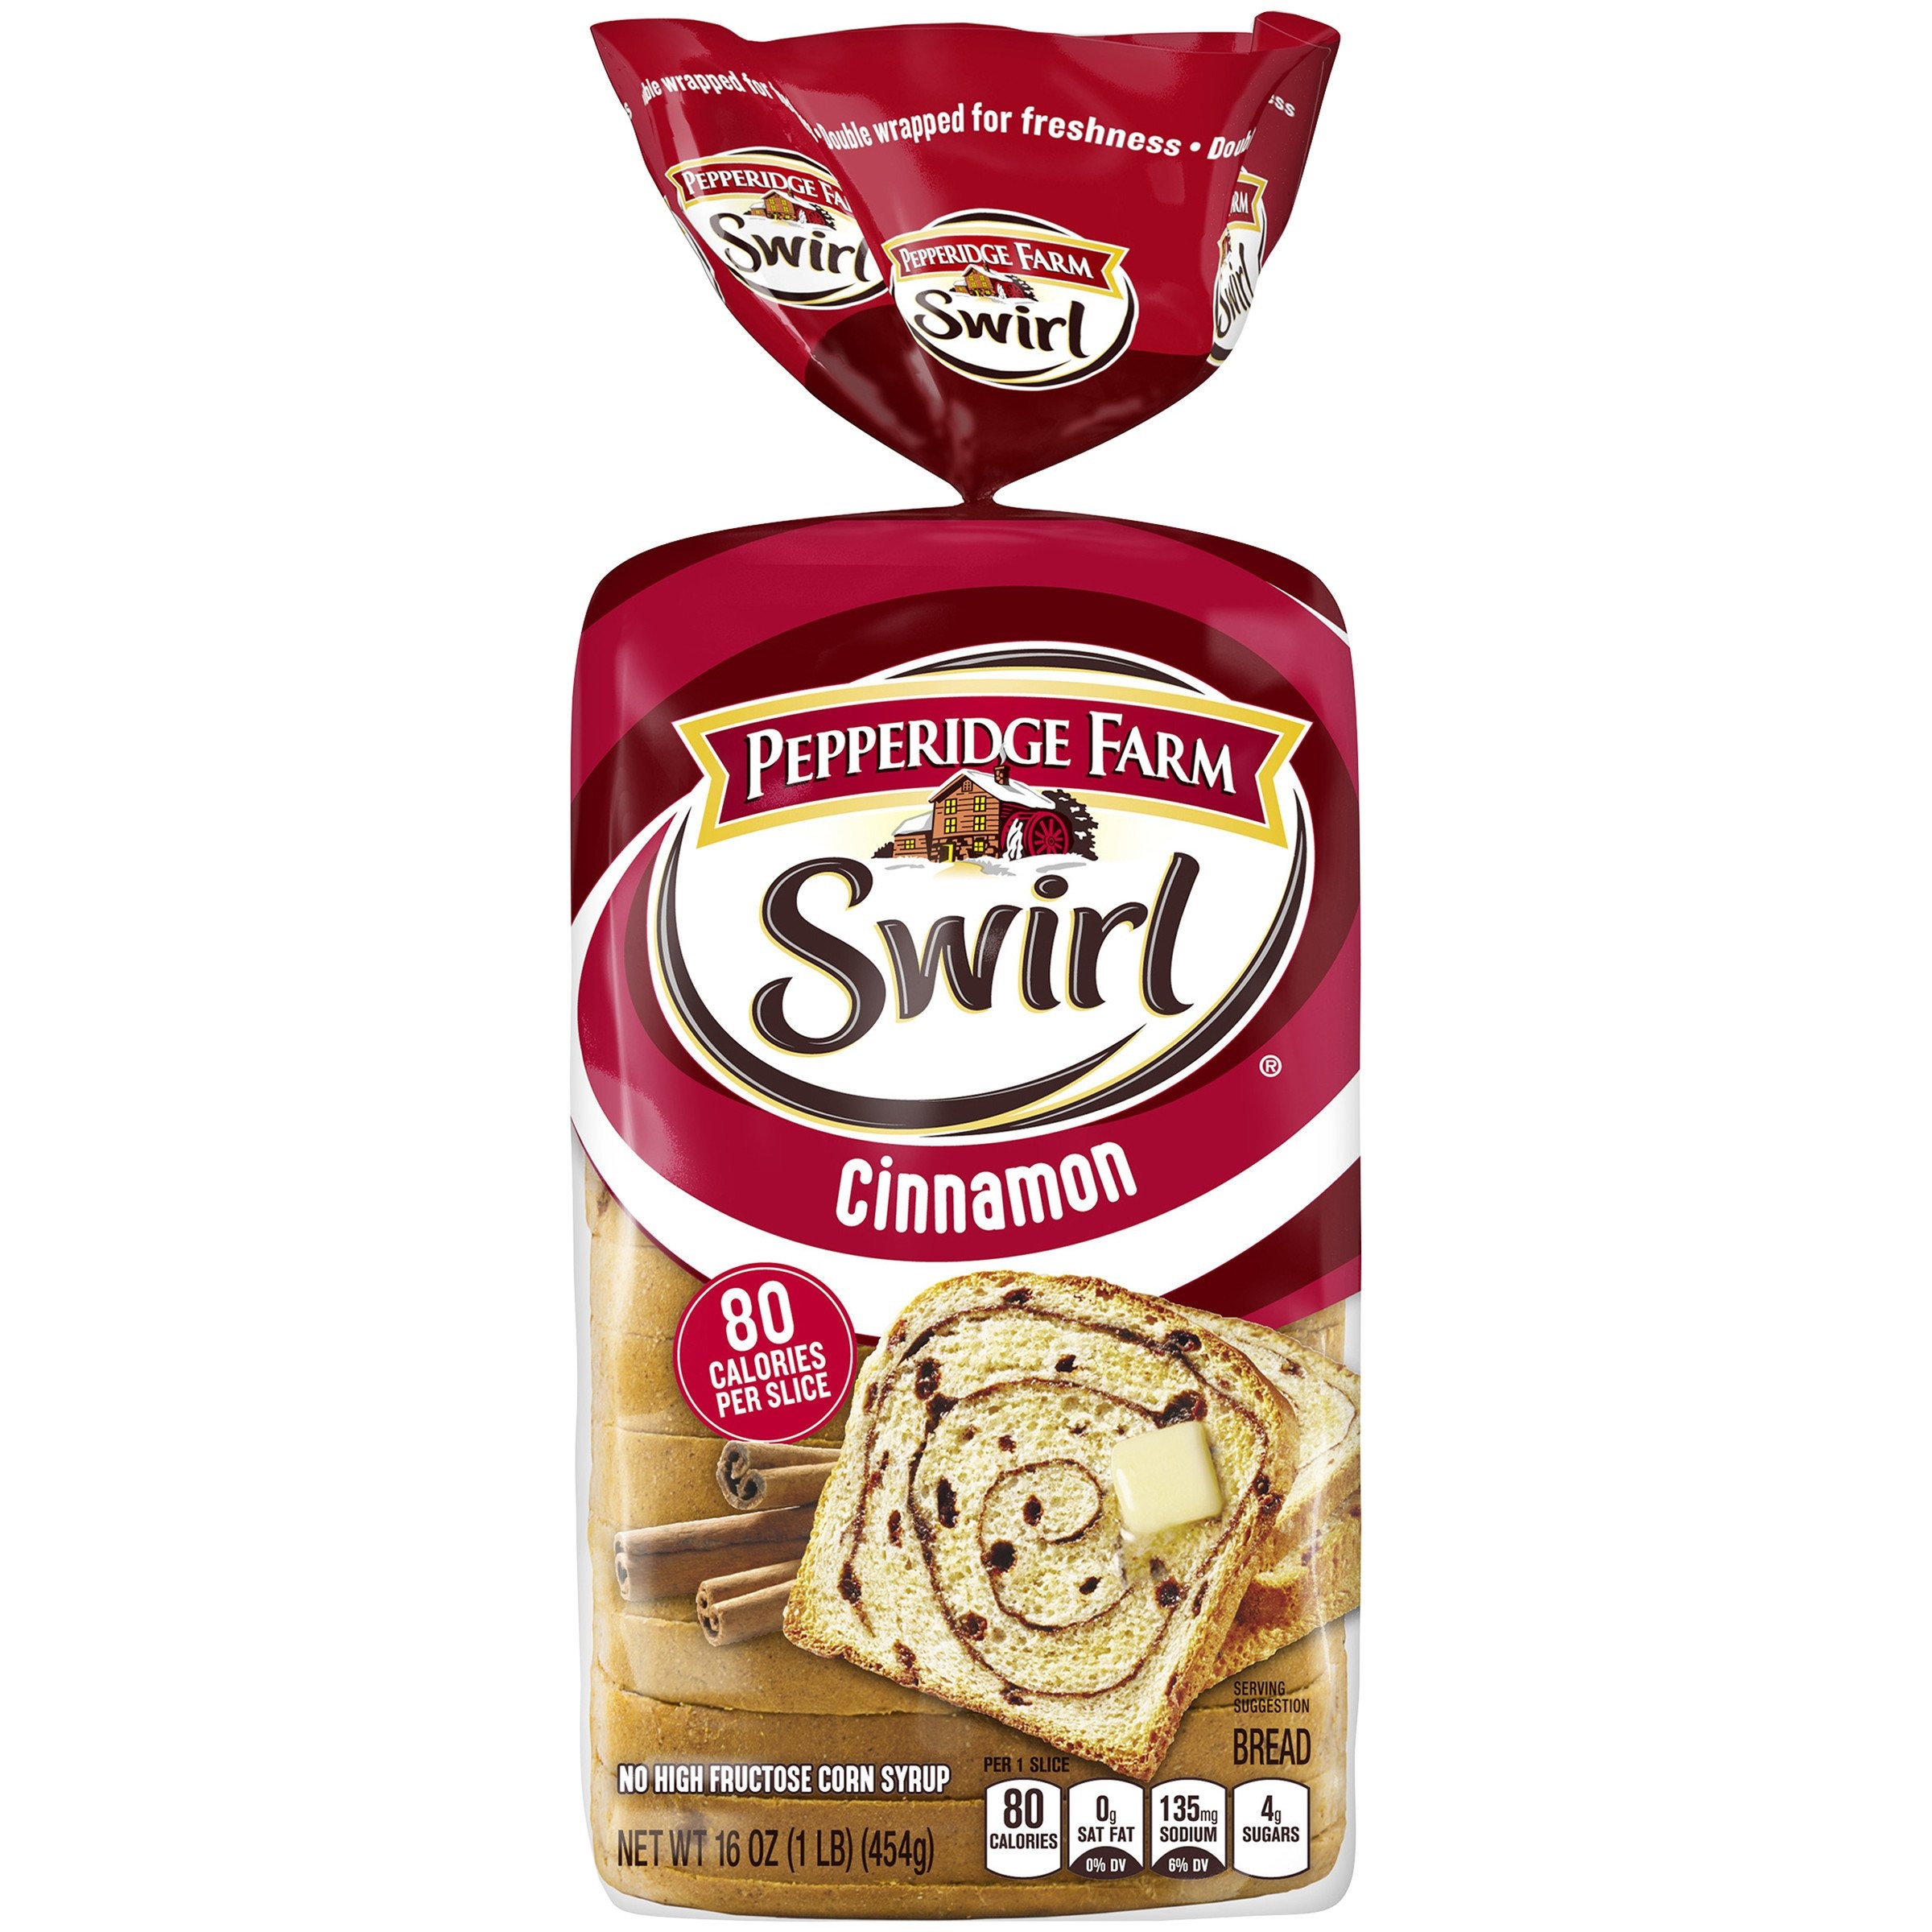
Item Name: Pepperidge Farm Swirl Cinnamon Breakfast Bread, 16 oz. Bag
Bullet Point 1: Golden-baked, wholesome bread with the aroma and delicious taste of cinnamon swirled right in
Bullet Point 2: 80 calories per slice
Bullet Point 3: Cholesterol free, and 0g trans fat per serving
Bullet Point 4: No high fructose corn syrup
Bullet Point 5: Double wrapped for freshness
Value: 16.0
Unit: Ounce

Price: 3.975